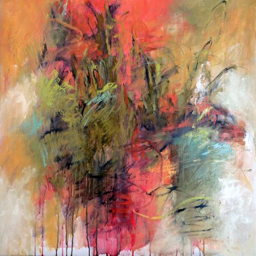
a blog about abstract painting by person